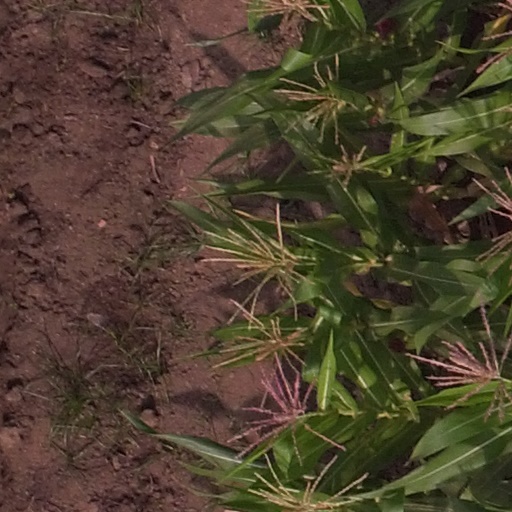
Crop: maize; corn